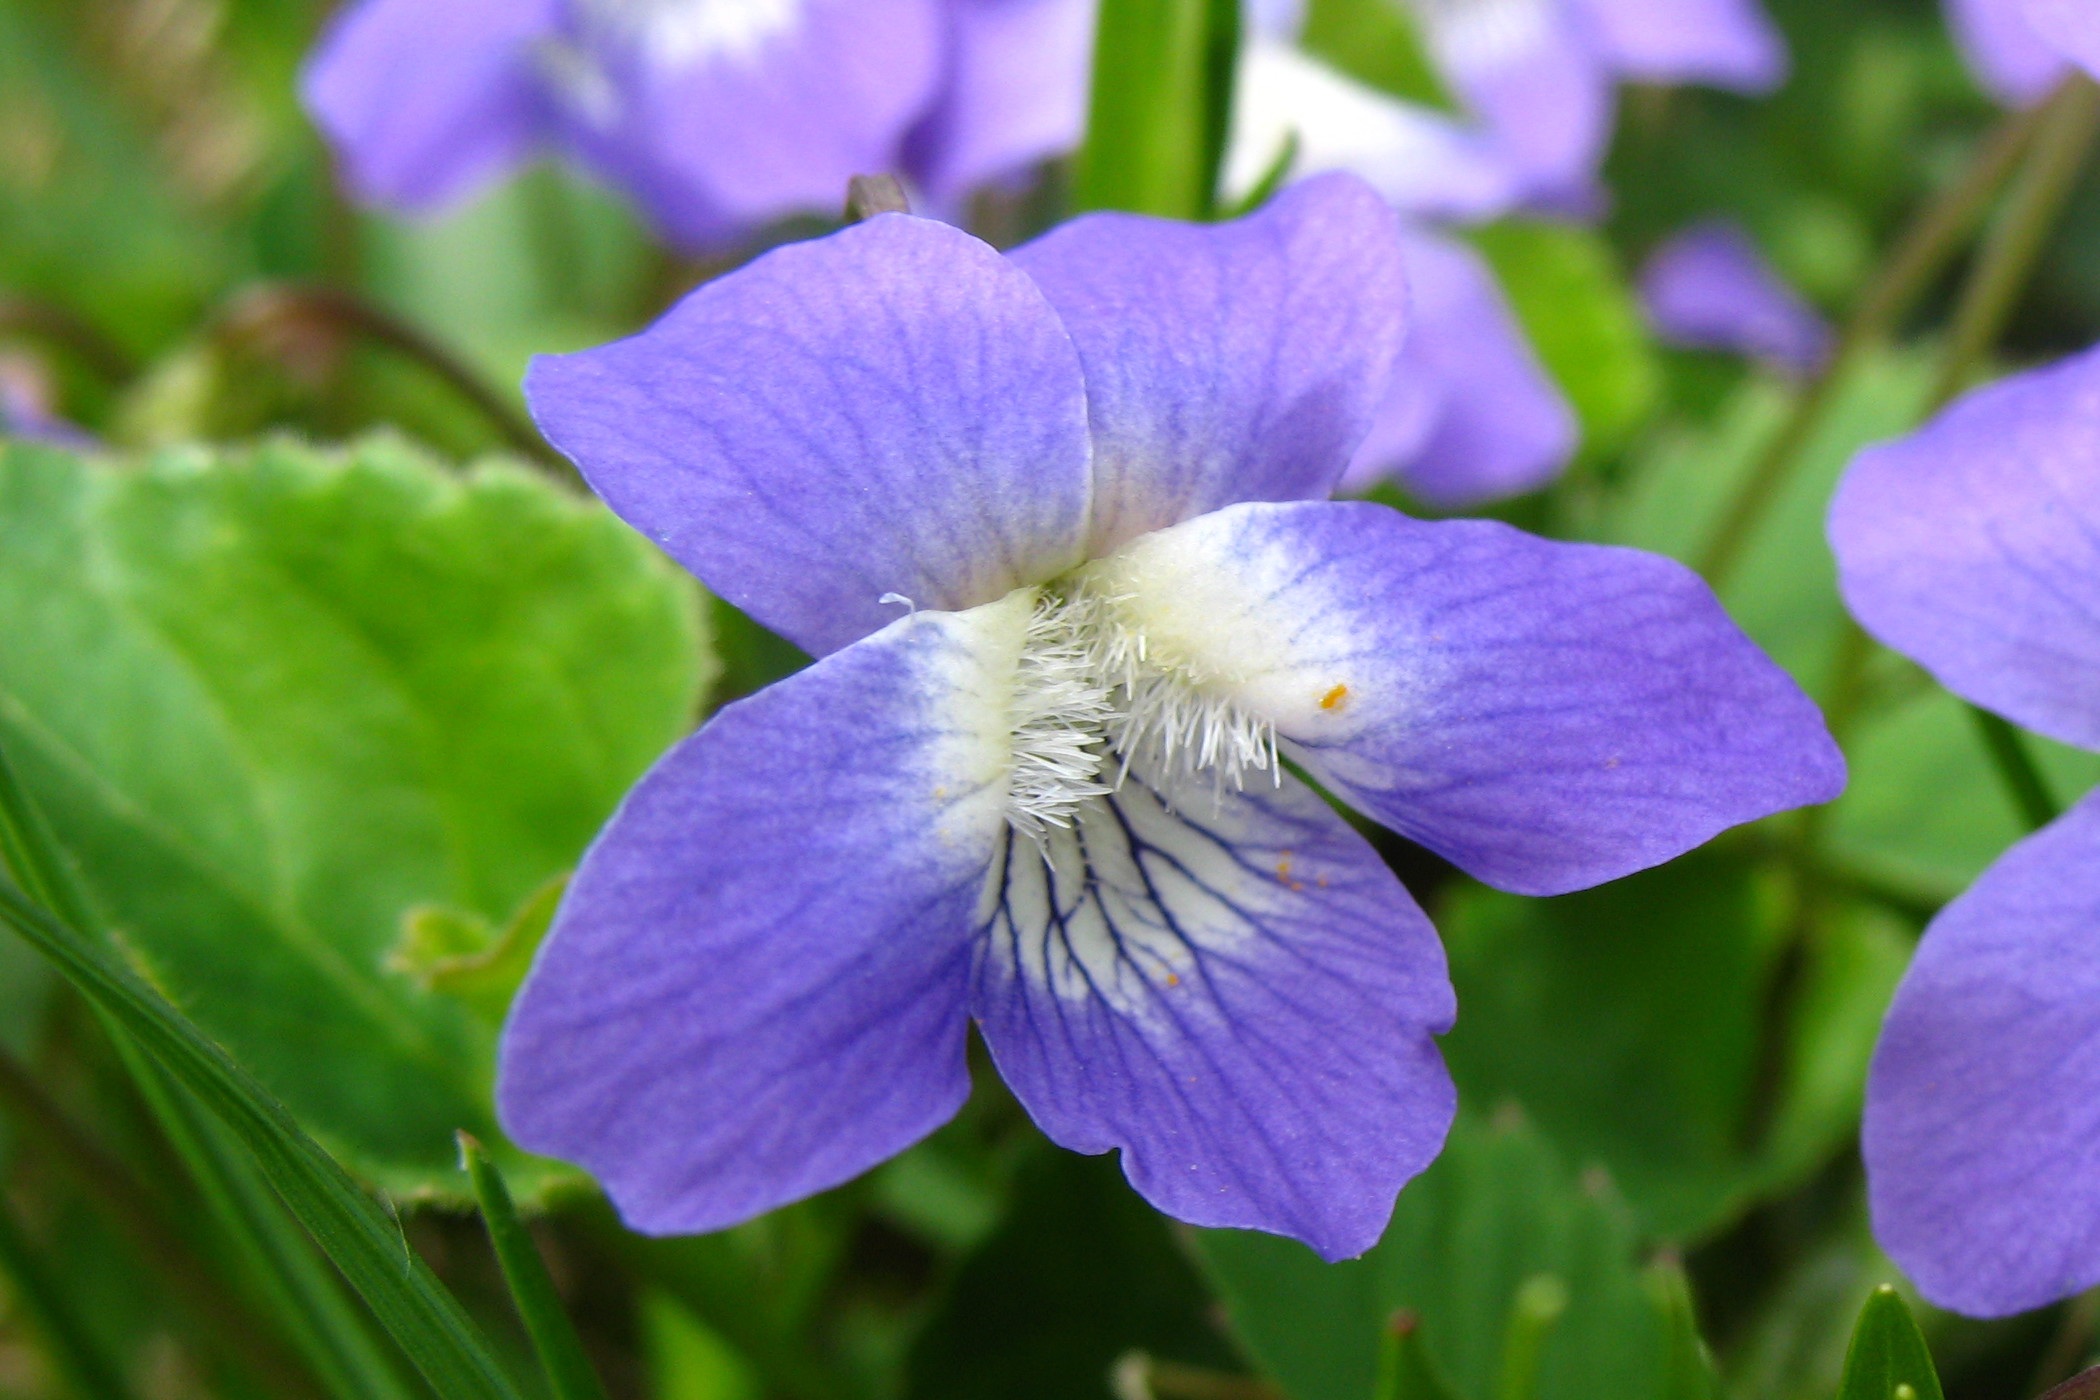
nature, blossom, plant, meadow, flower, purple, petal, floral, wild, spring, botany, colorful, flora, botanical, wildflower, eye, violet, viola, macro photography, pansy, flowering plant, dayflower, annual plant, land plant, violet family, dayflower family